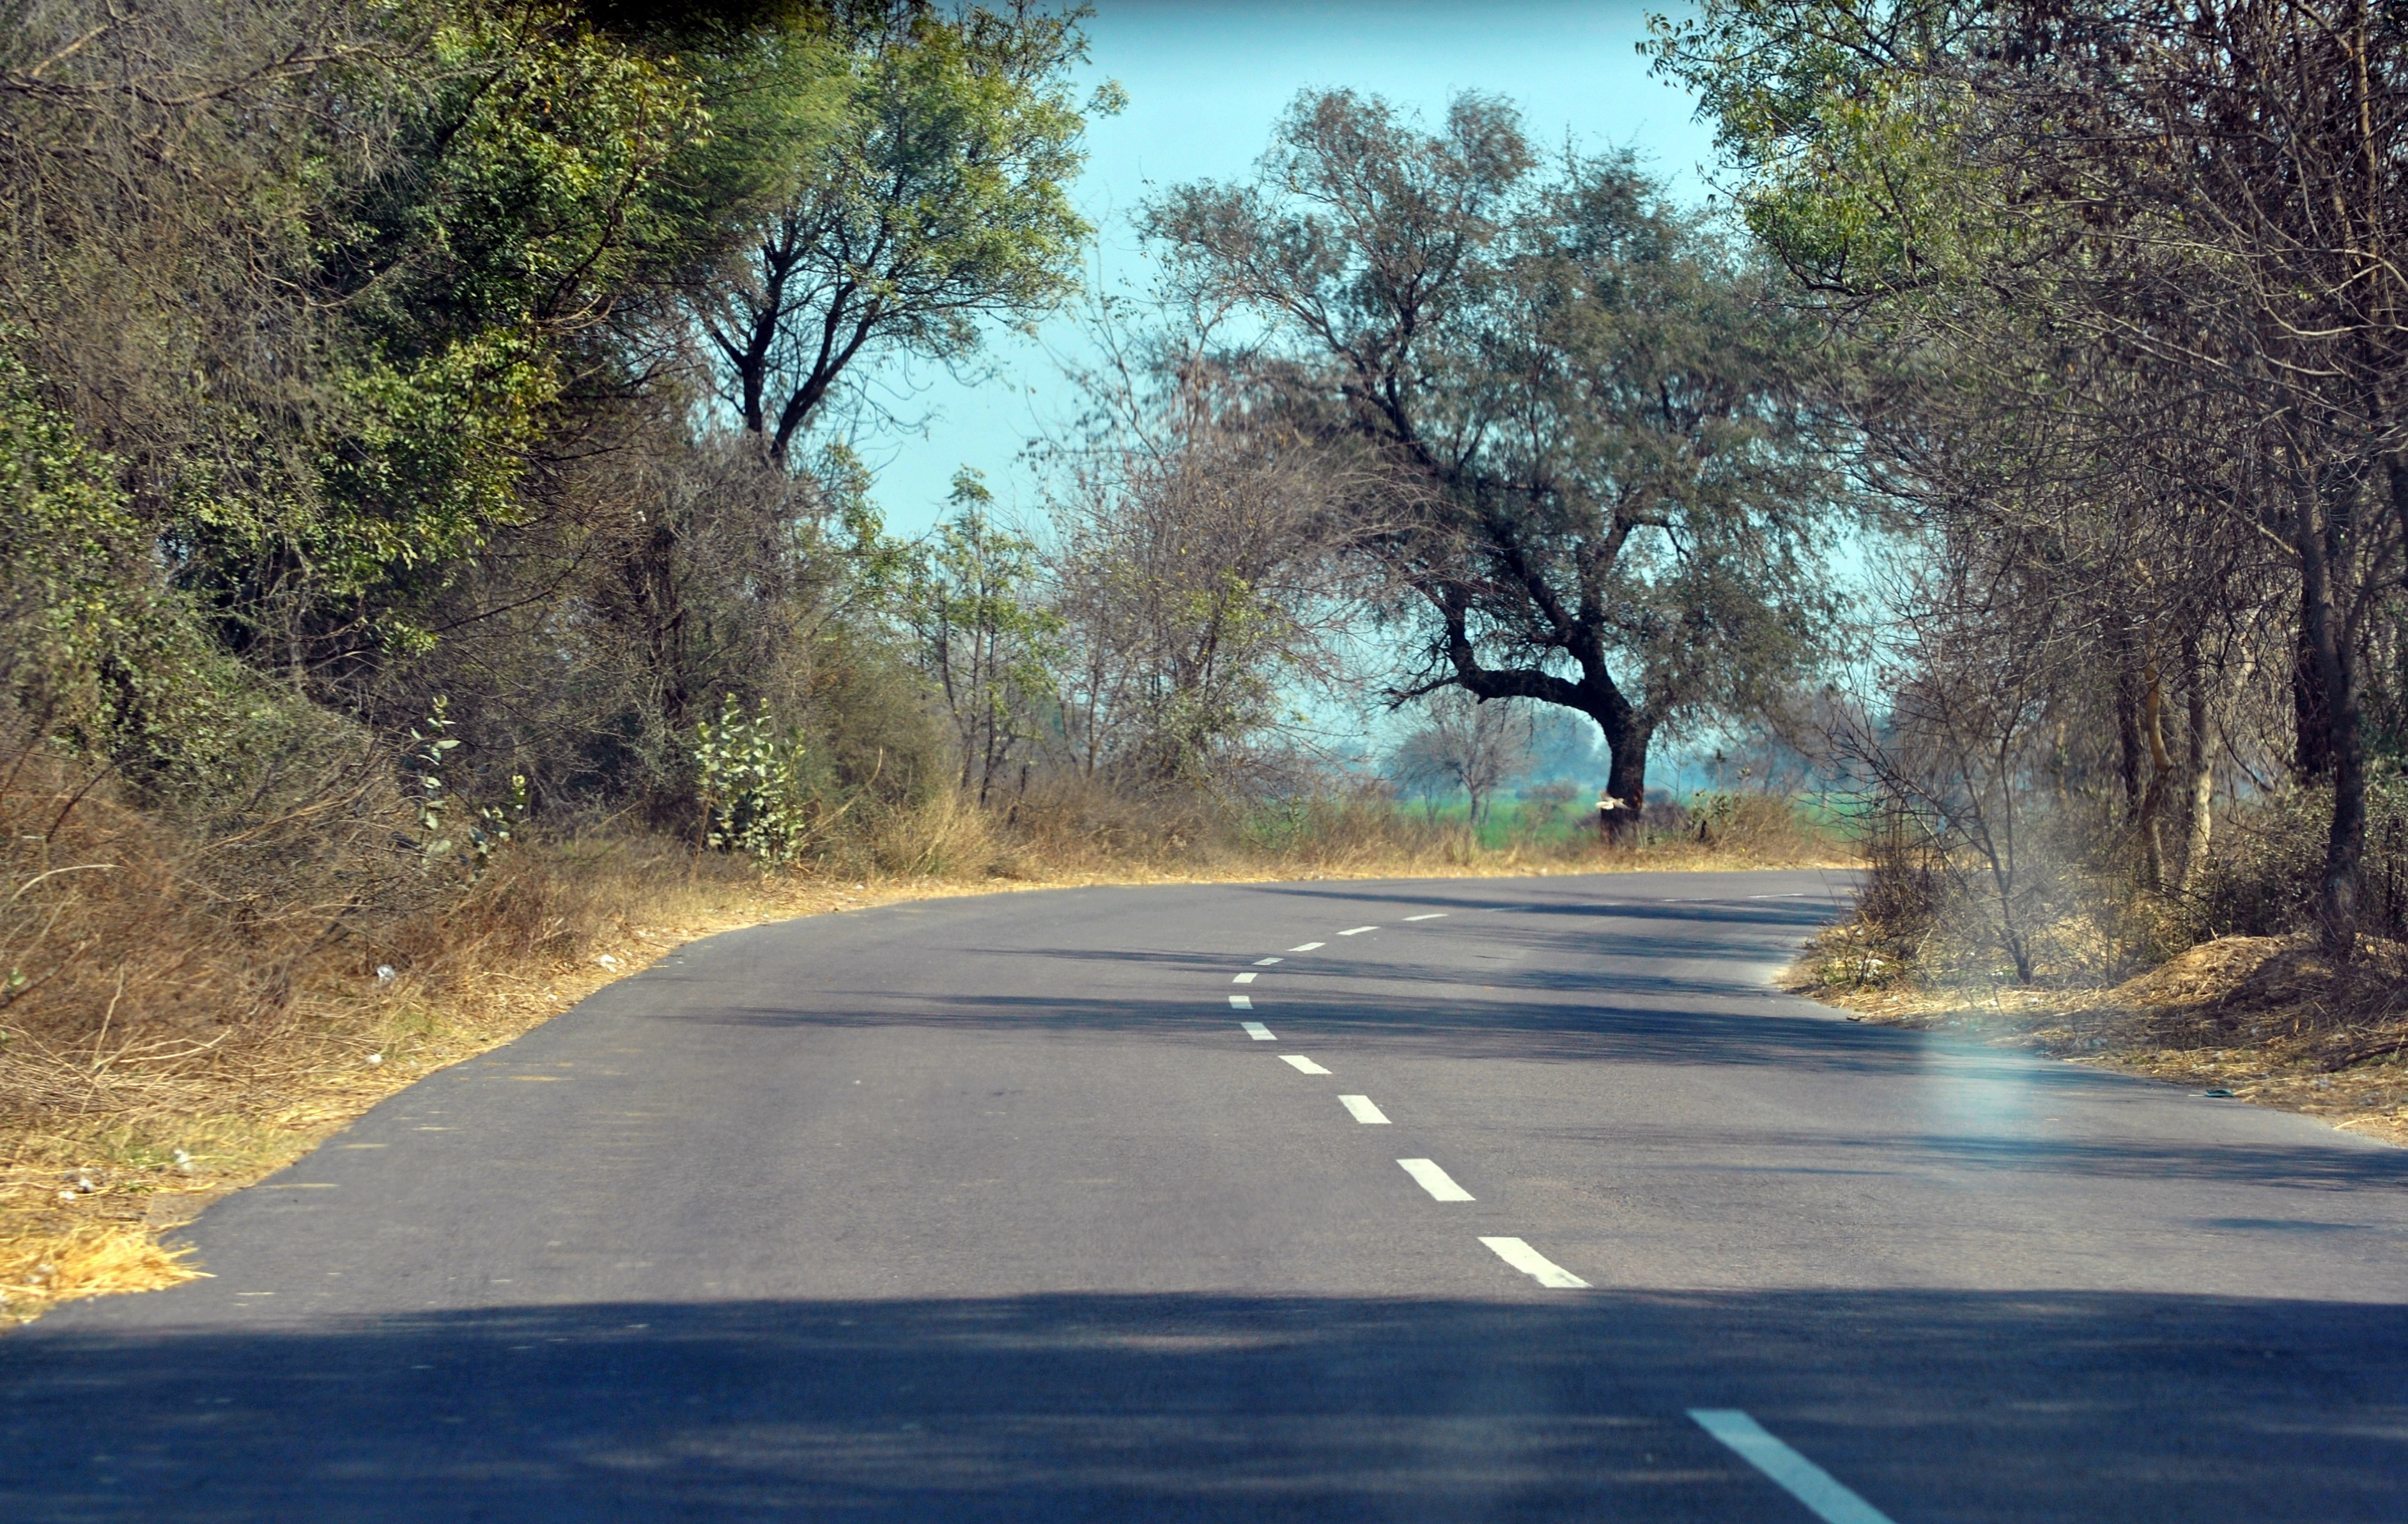
tree, nature, sky, road, morning, highway, asphalt, green, autumn, lane, road trip, infrastructure, turn, rural area, turned, road surface, atmospheric phenomenon, woody plant, turnings